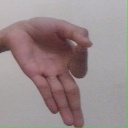
अक्षर: ज्ञ